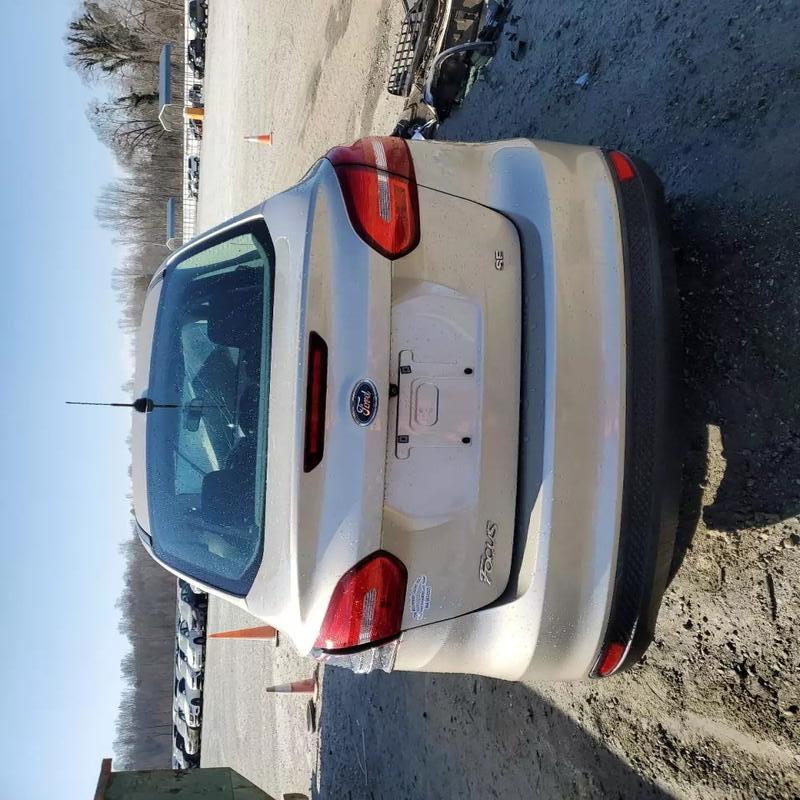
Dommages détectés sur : feu arrière gauche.
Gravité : majeur